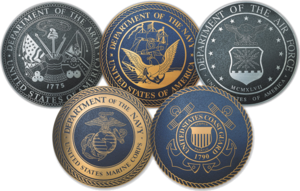
Les Forces armées des États-Unis, souvent appelées Armée américaine dans le langage courant français, abrégées en anglais par « US Armed Forces » ou « US Military », sont l'armée entretenue par les États-Unis. Au 30 juin 2010, elle compte 1 434 761 militaires actifs ; si les garde-côtes sont exclus du décompte, il s'agit, en effectifs, de la deuxième ou troisième armée mondiale, derrière l'Armée populaire de libération chinoise, et pratiquement à égalité avec les Forces armées indiennes. Le département de la Défense des États-Unis emploie également, au 30 juin 2010, 770 569 civils dont 12 851 étrangers.